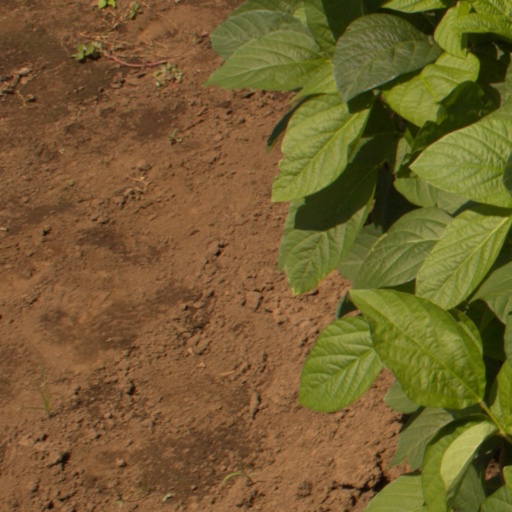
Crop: soybean